McDonald's in Russia

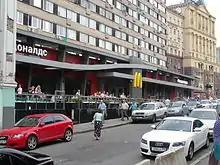
McDonald's Pushkin Square after its 2010 renovations and before its 2020 renovations

Plans were made public in November 1987, by Cohon, immediately after signing two preliminary agreements with the city council. While employees would be Soviets, 50 to 75 Russian-Canadian or Russian-British employees would be hired to relocate. Cohon faced skepticism. Some suggested the delay was caused by inconsistent quality amid the Soviet Union's meat shortages.